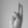
ASL letter: U